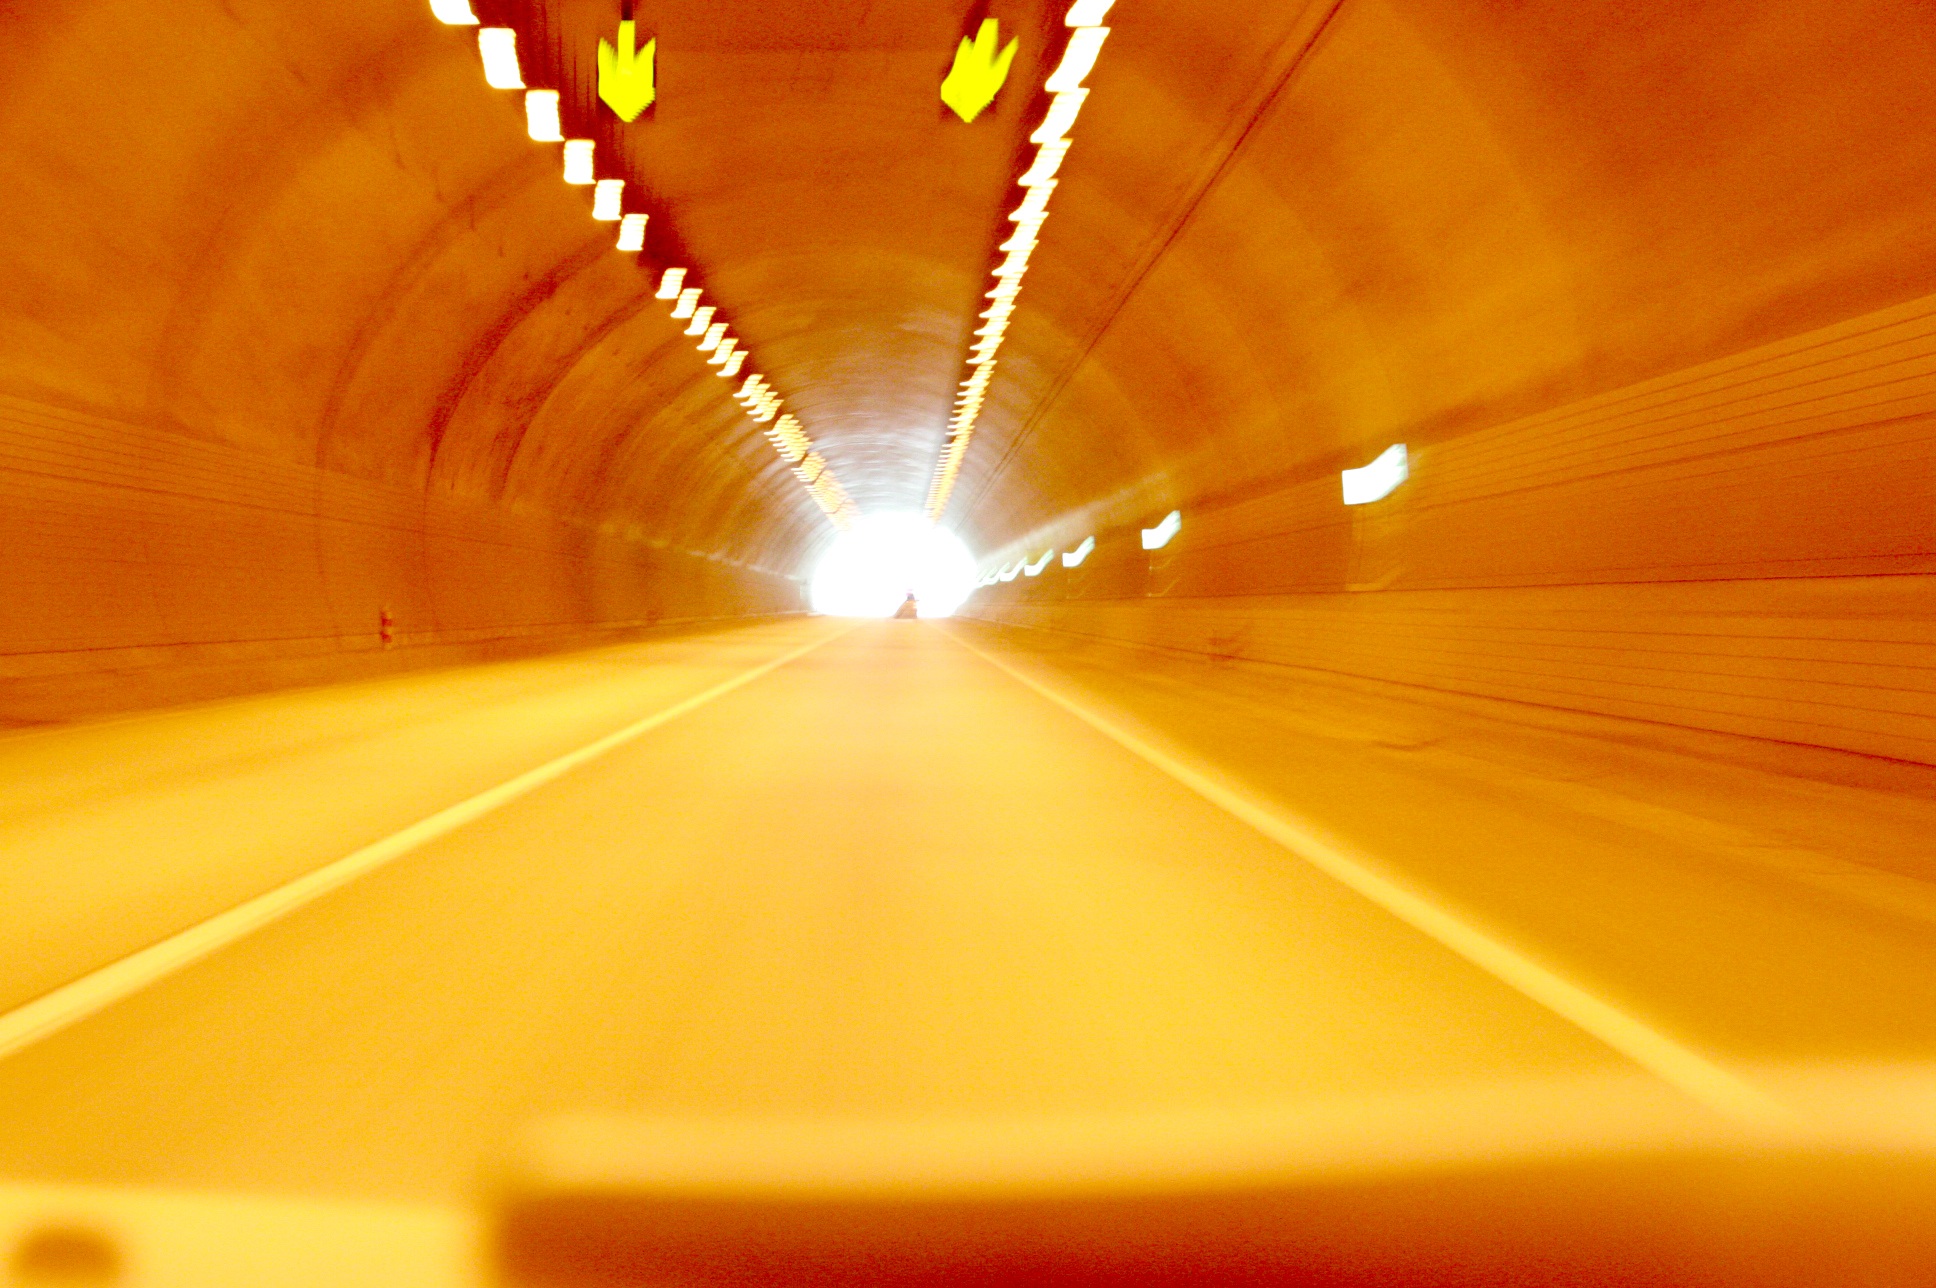
light, road, night, sunlight, running, highway, tunnel, line, yellow, speed, infrastructure, gil